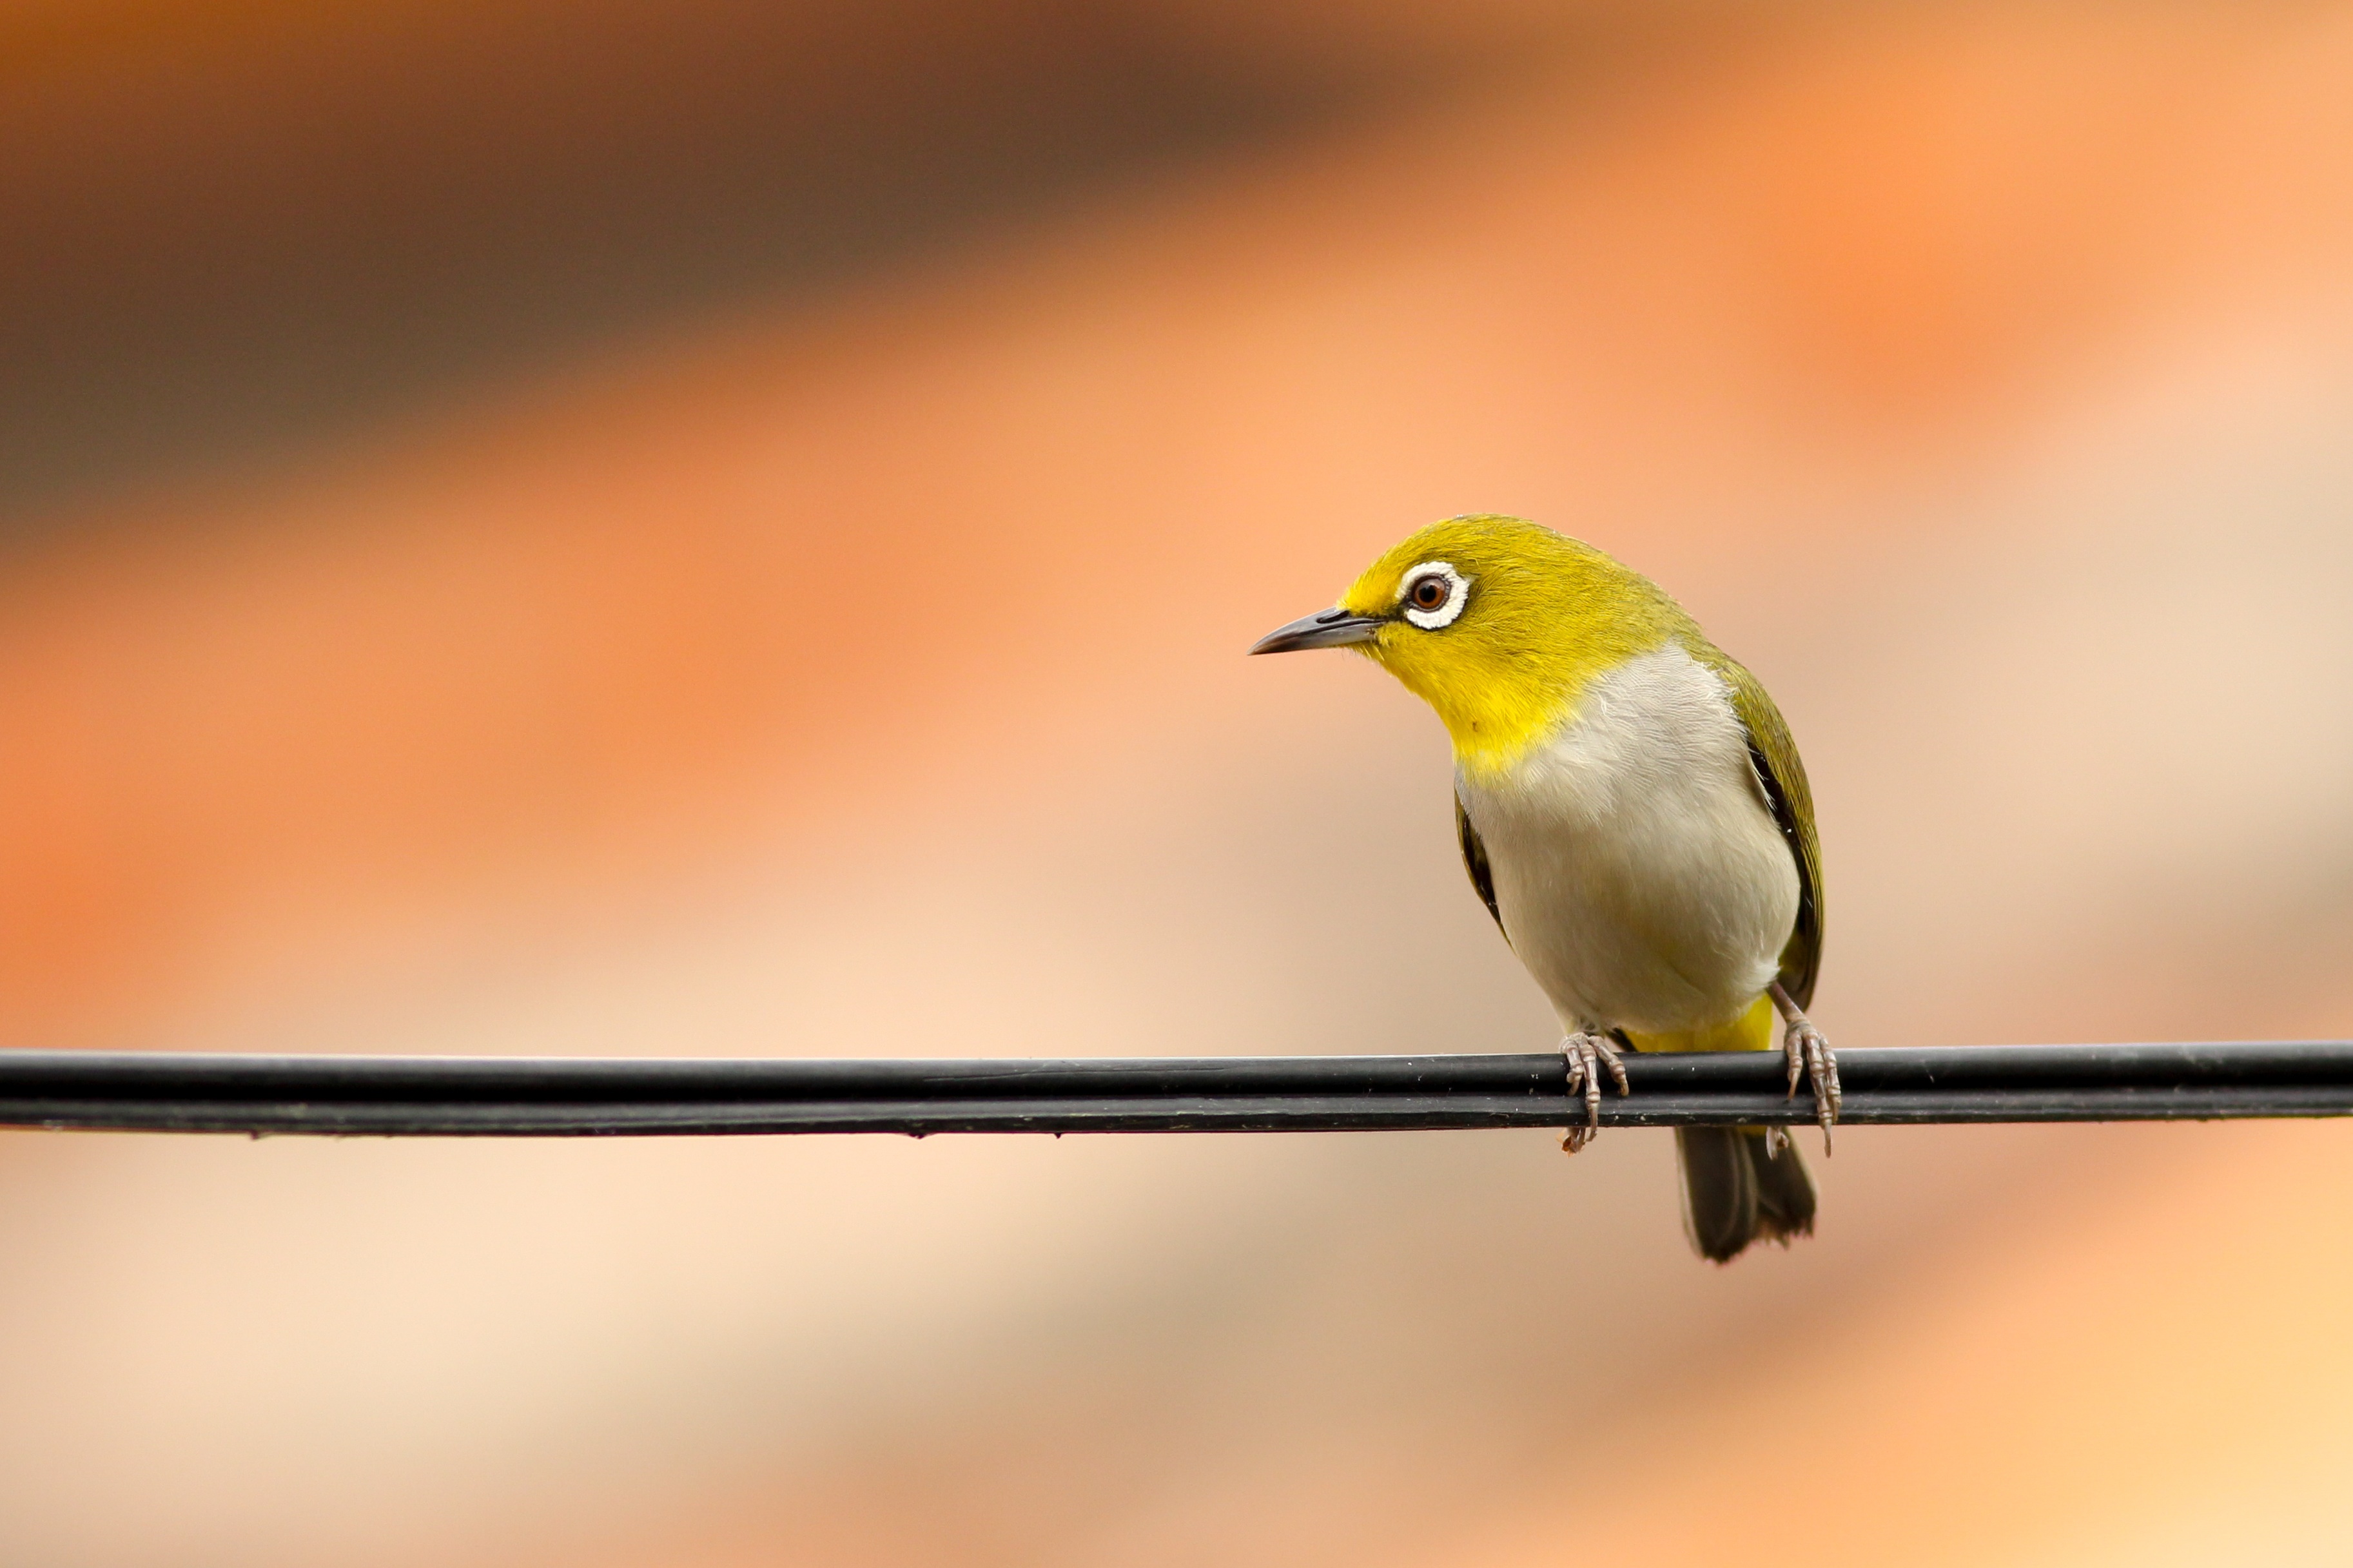
branch, bird, wing, wildlife, beak, power line, yellow, avian, fauna, close up, vertebrate, finch, macro photography, old world flycatcher, perching bird